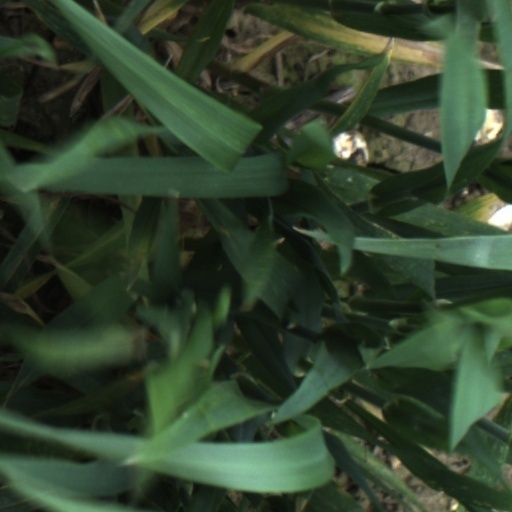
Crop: wheat